Giovanni Bisignani

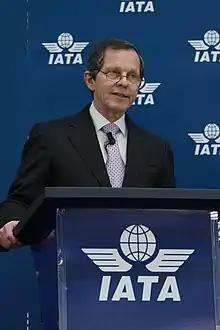
Giovanni Bisignani

Giovanni Bisignani (born 1946) is an Italian businessman, who was Director General and Chief Executive Officer of the International Air Transport Association from 2002 to 2011.